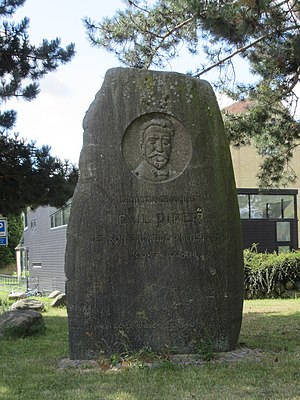
Emil Piper
Emil Georg Piper var dansk proprietær og politiker. I 1915 var han en hovedkraft i dannelsen af Højres arvtager, Det Konservative Folkeparti, og han var partiets første formand.